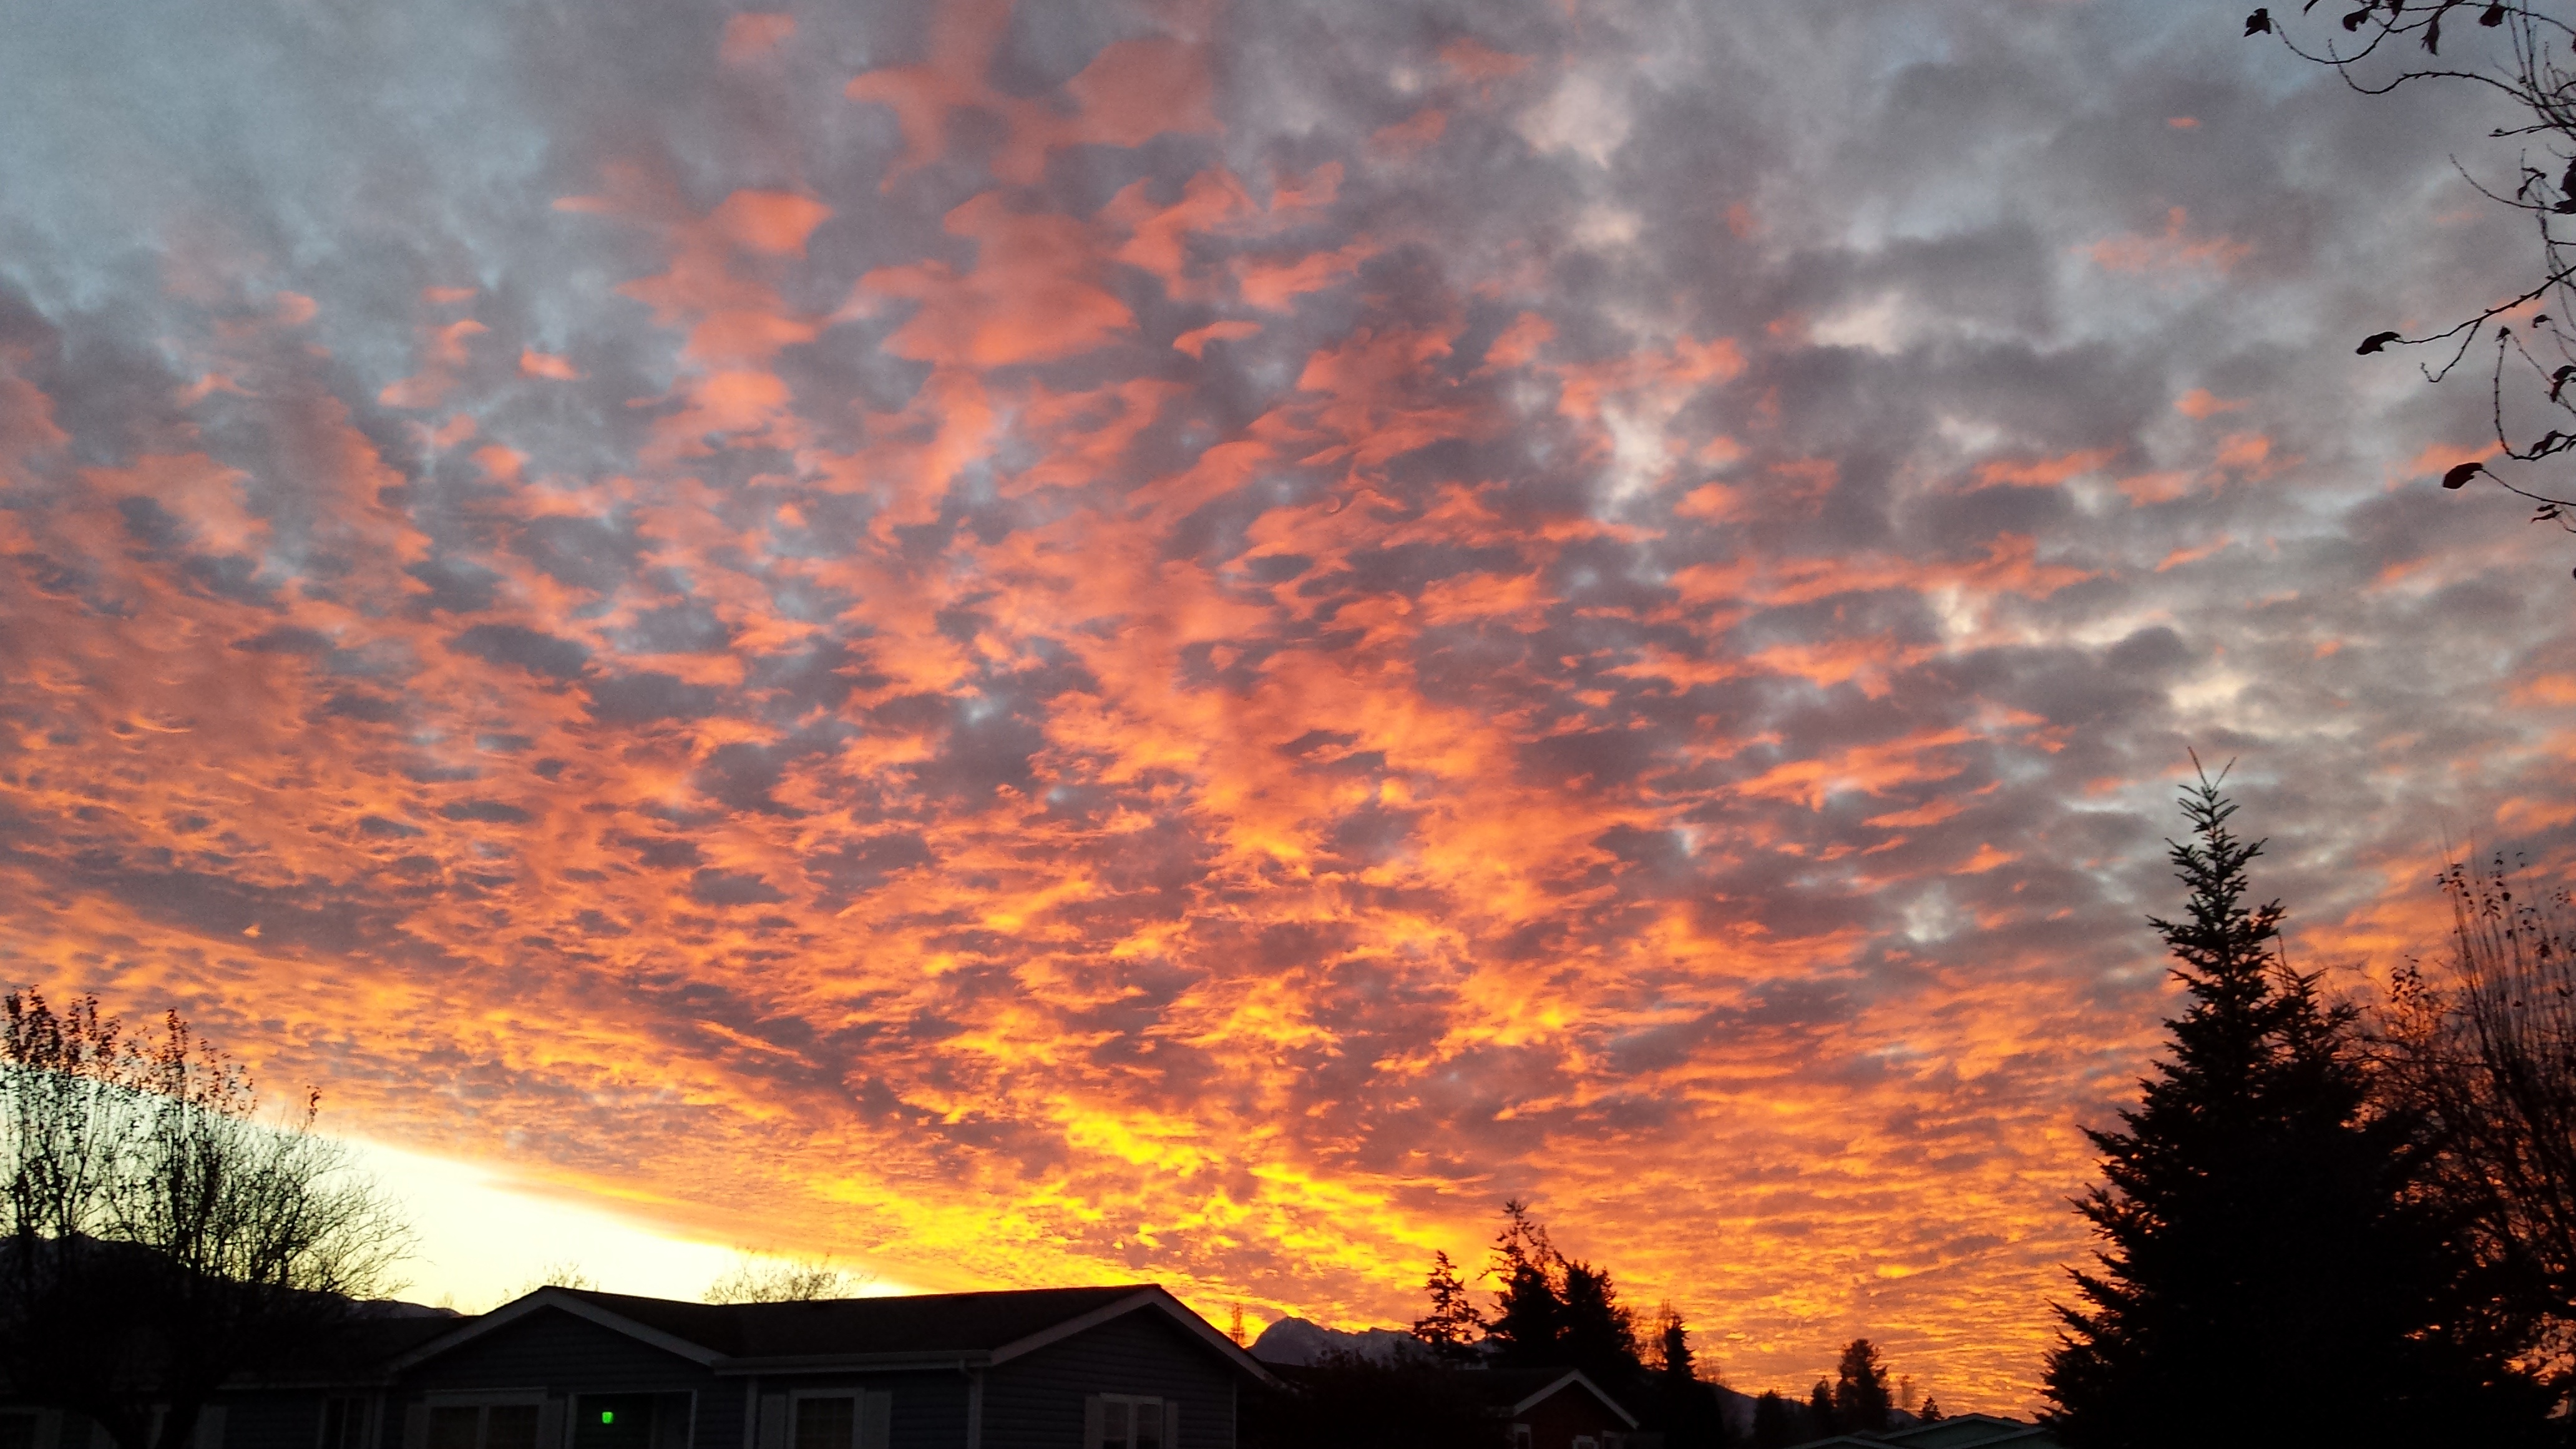
cloud, sky, sunrise, sunset, sunlight, morning, dawn, atmosphere, dusk, evening, afterglow, meteorological phenomenon, red sky at morning